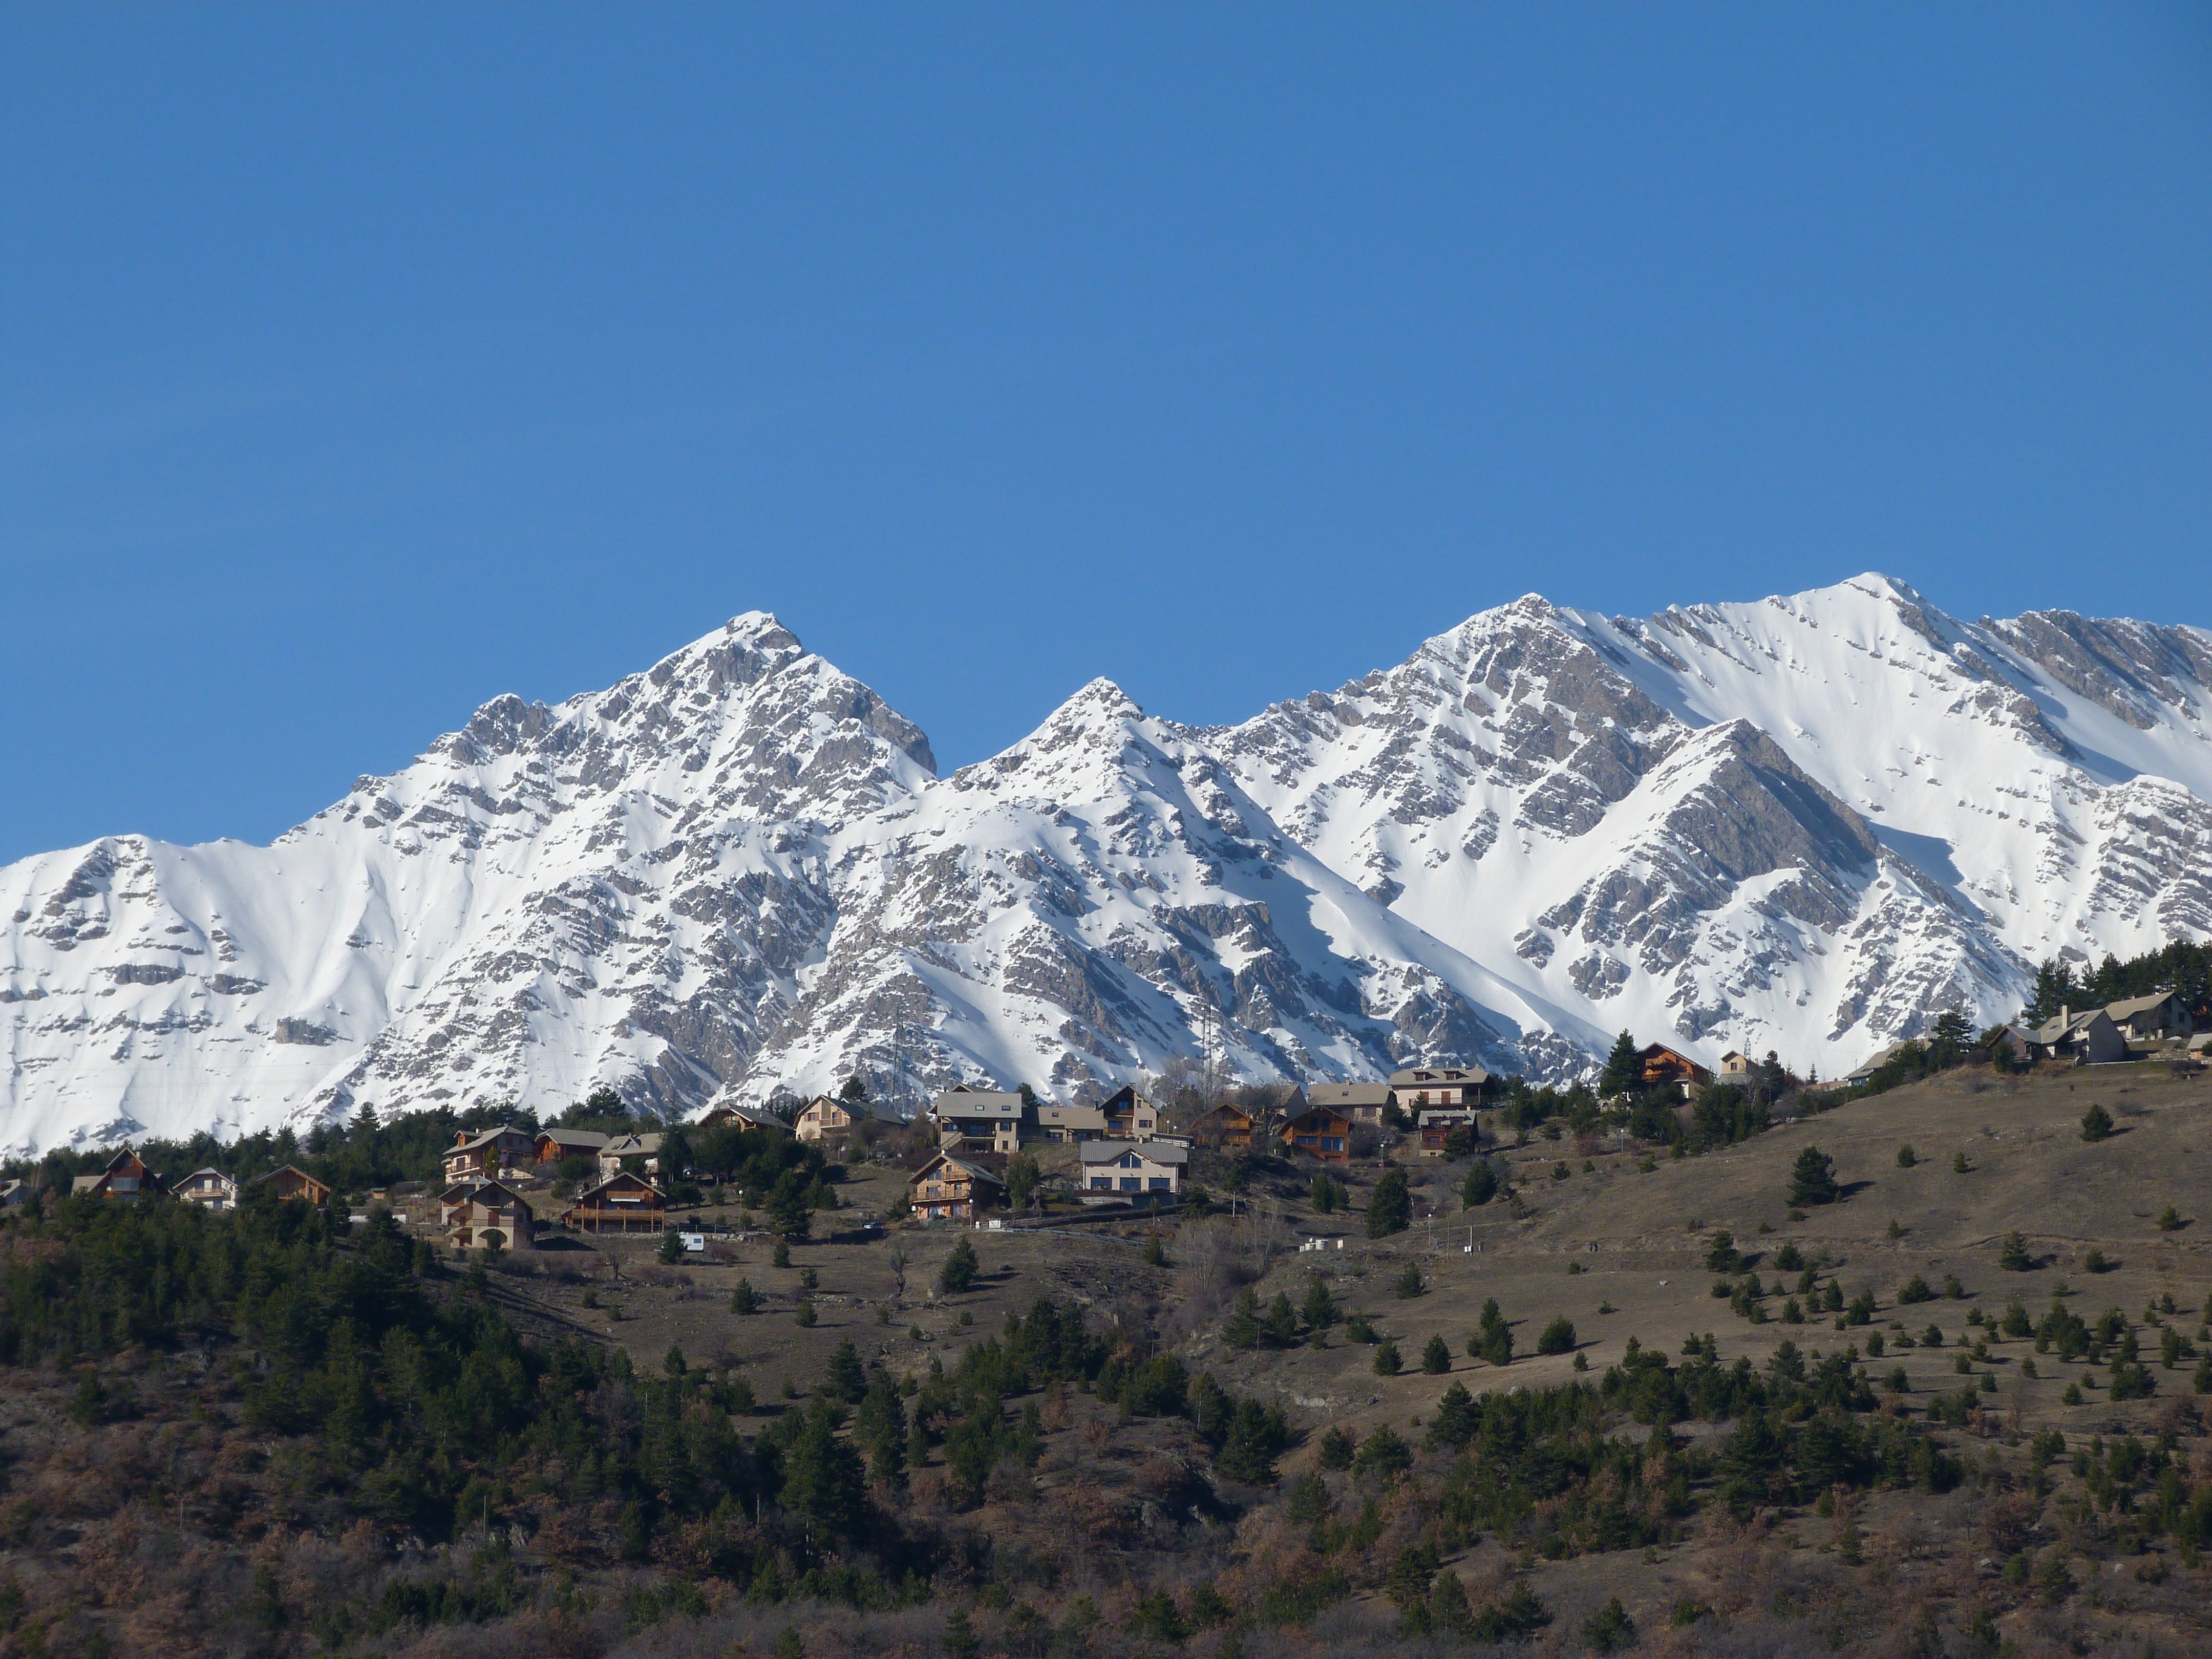
landscape, mountain, snow, winter, valley, mountain range, panorama, ridge, summit, alps, plateau, fell, mountain village, landform, mountain pass, hautes alpes, geographical feature, mountainous landforms